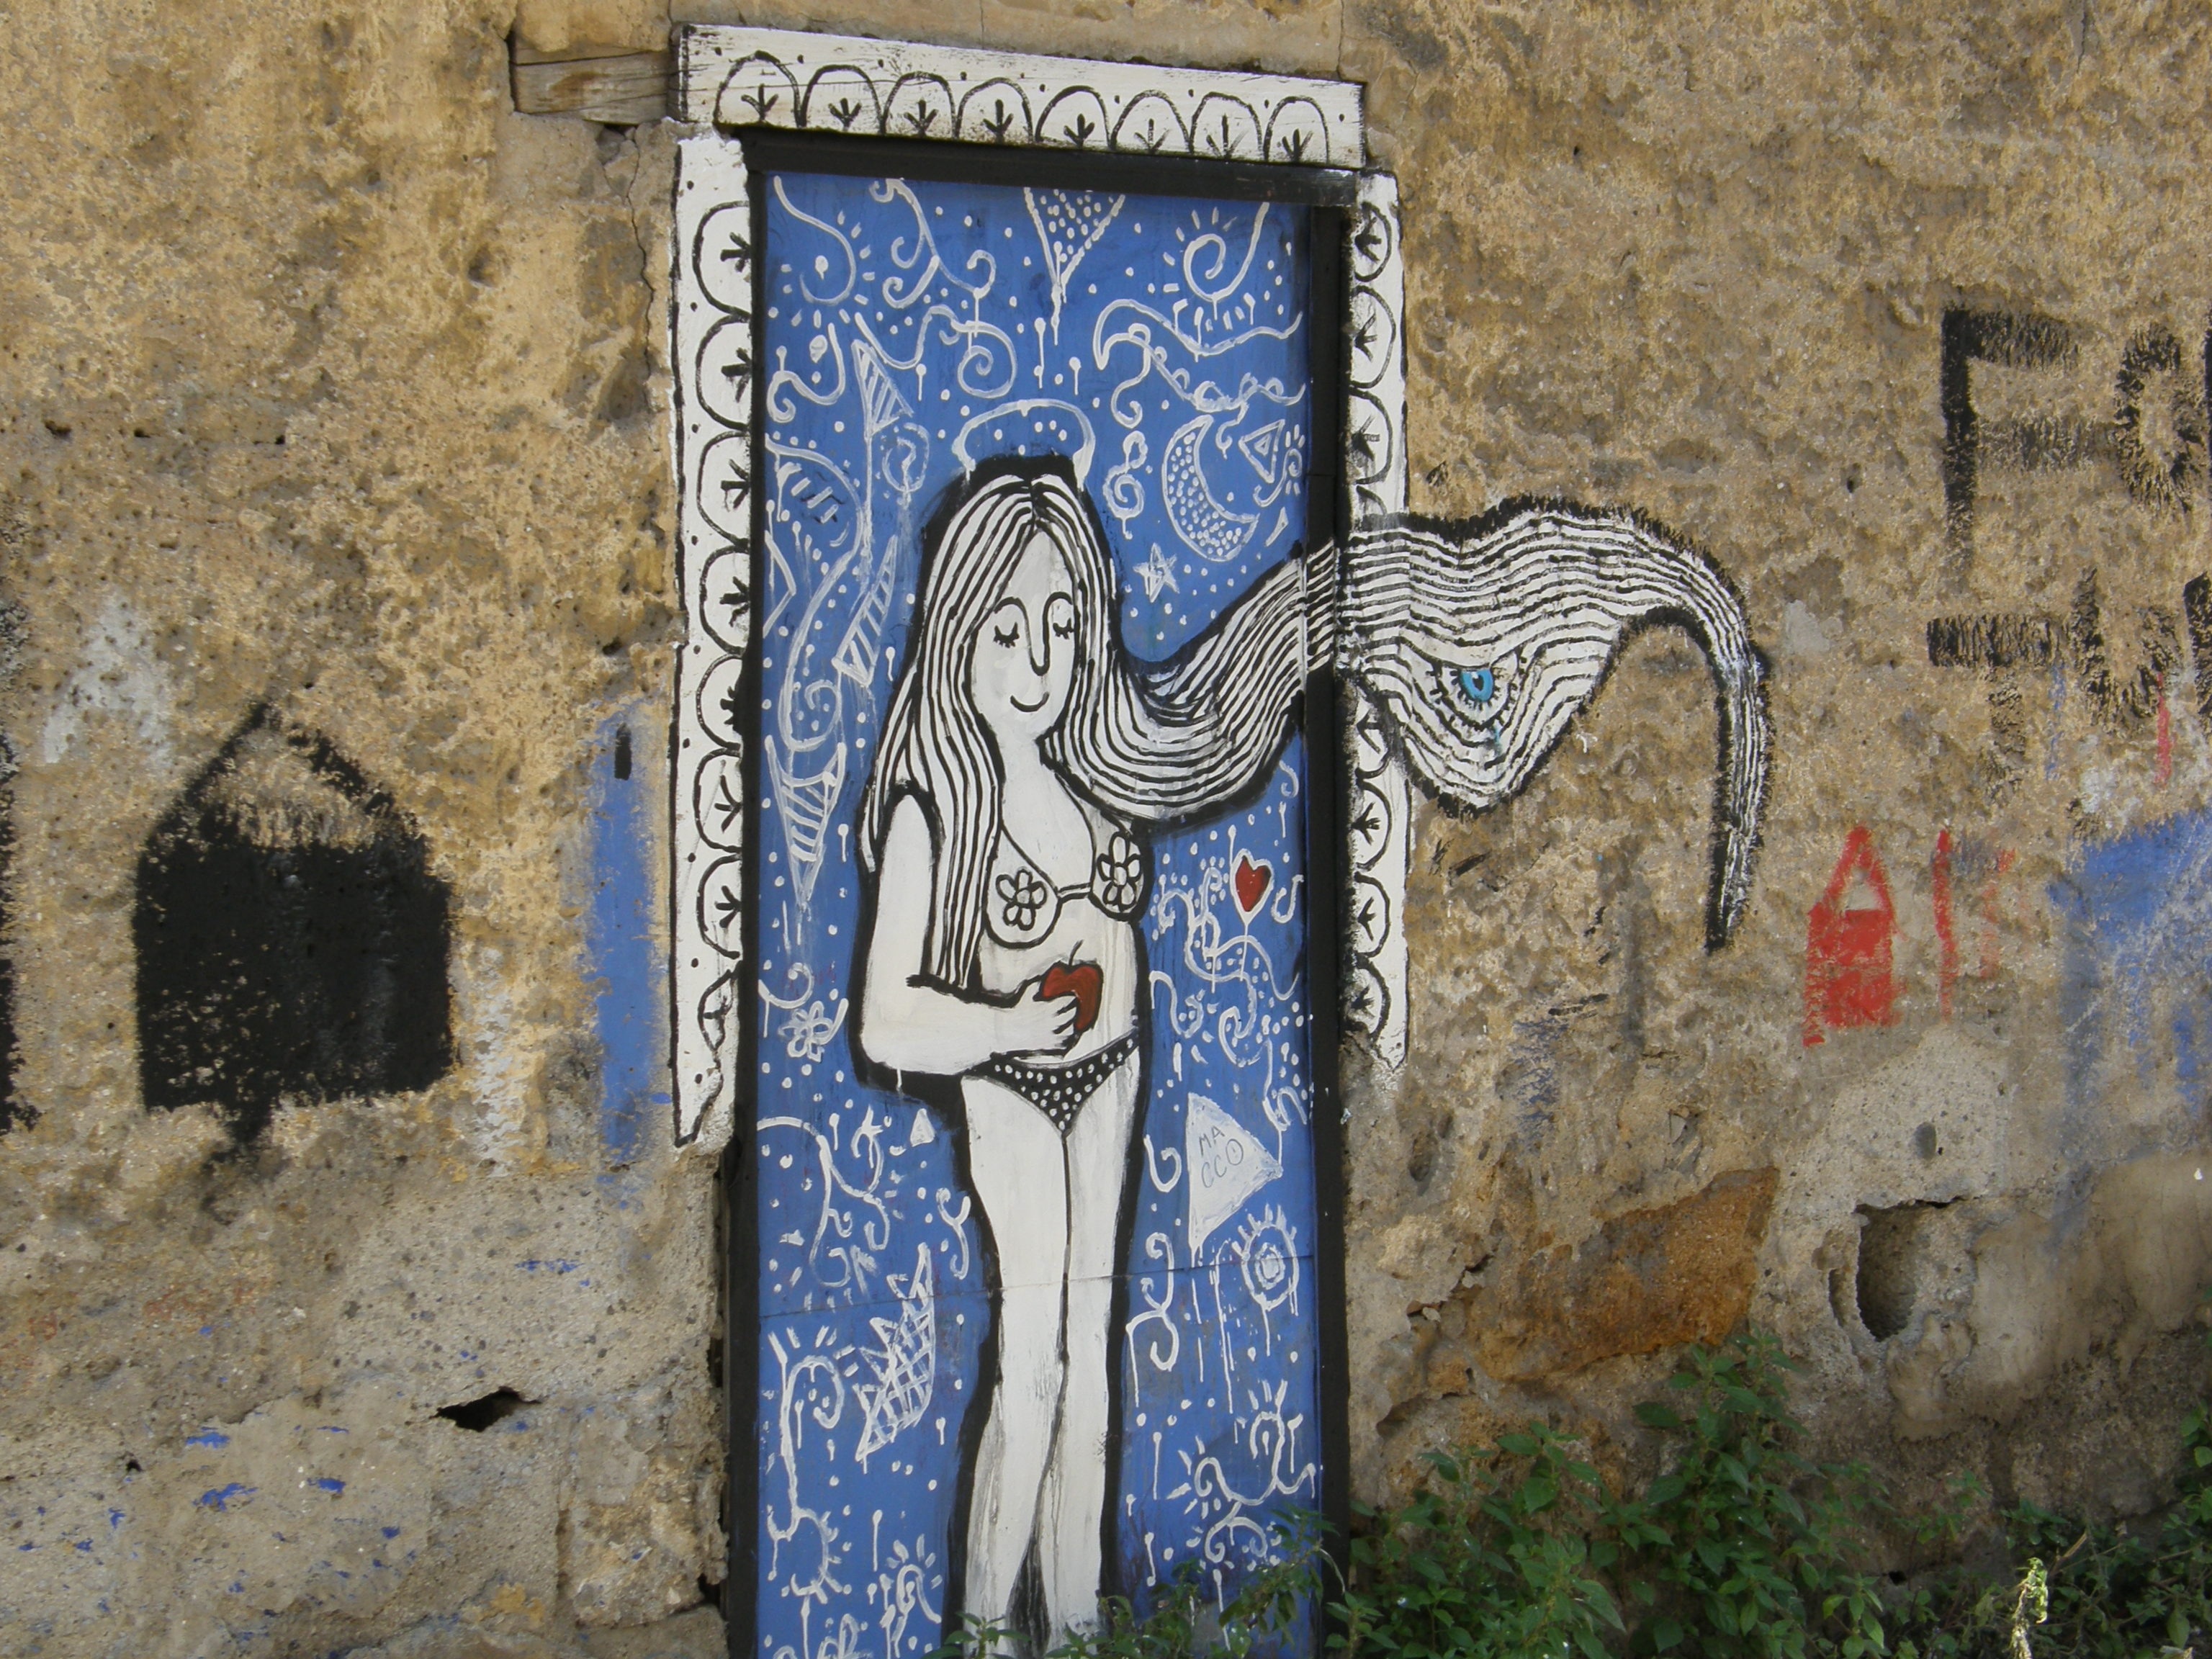
woman, wall, graffiti, painting, street art, art, mural, italian, urban area, cecilian